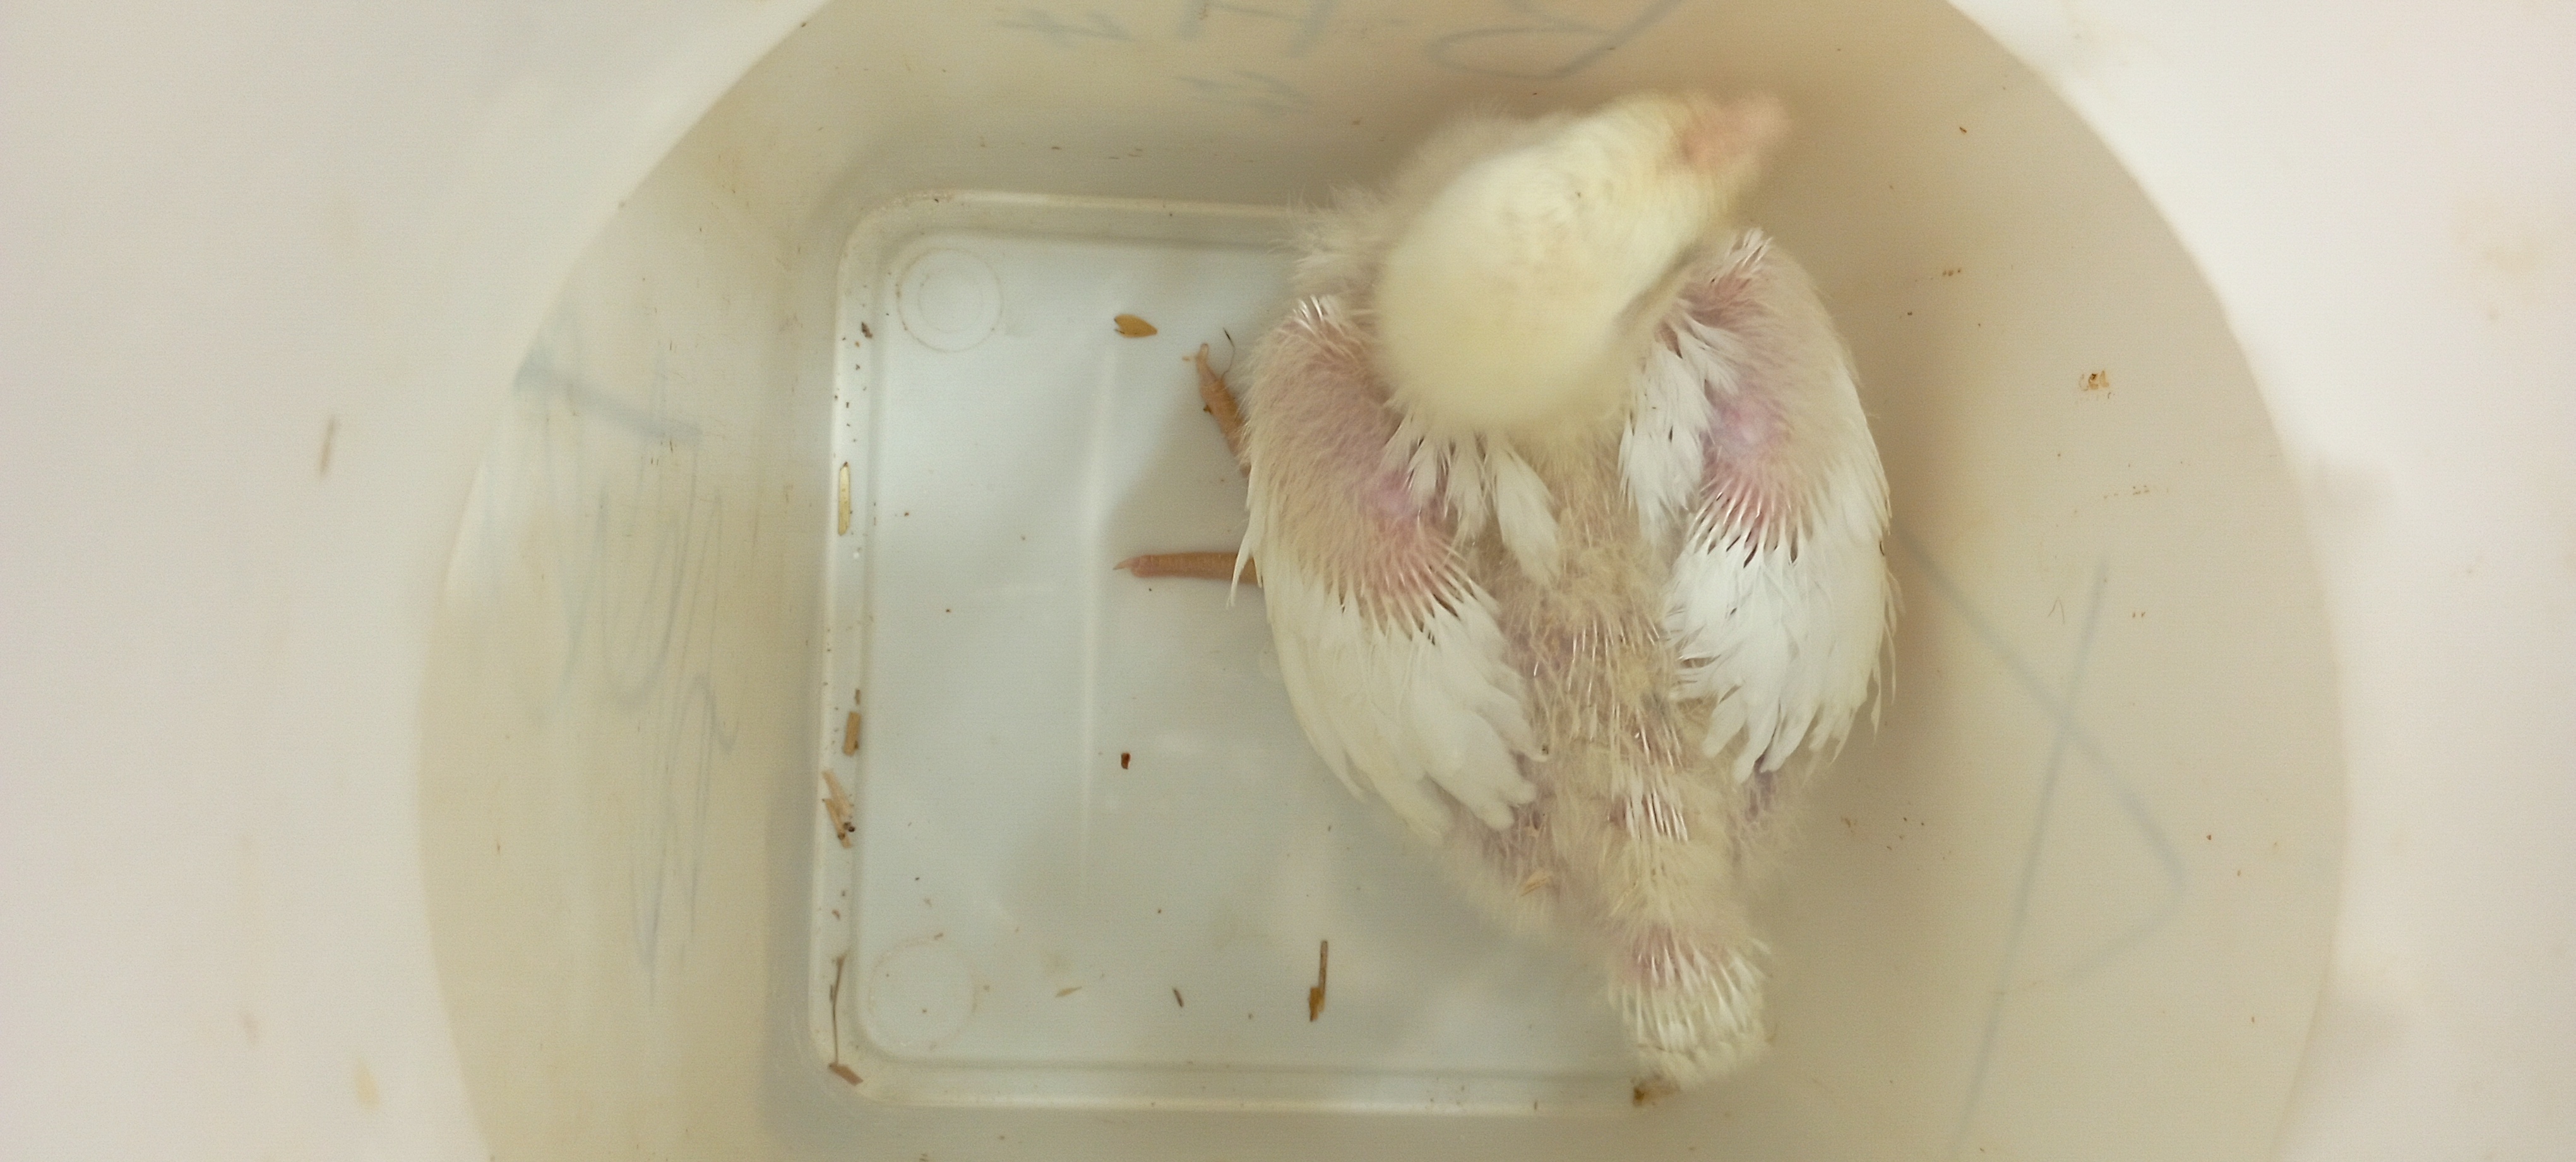
Weight: 801 g